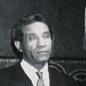
Age: 42